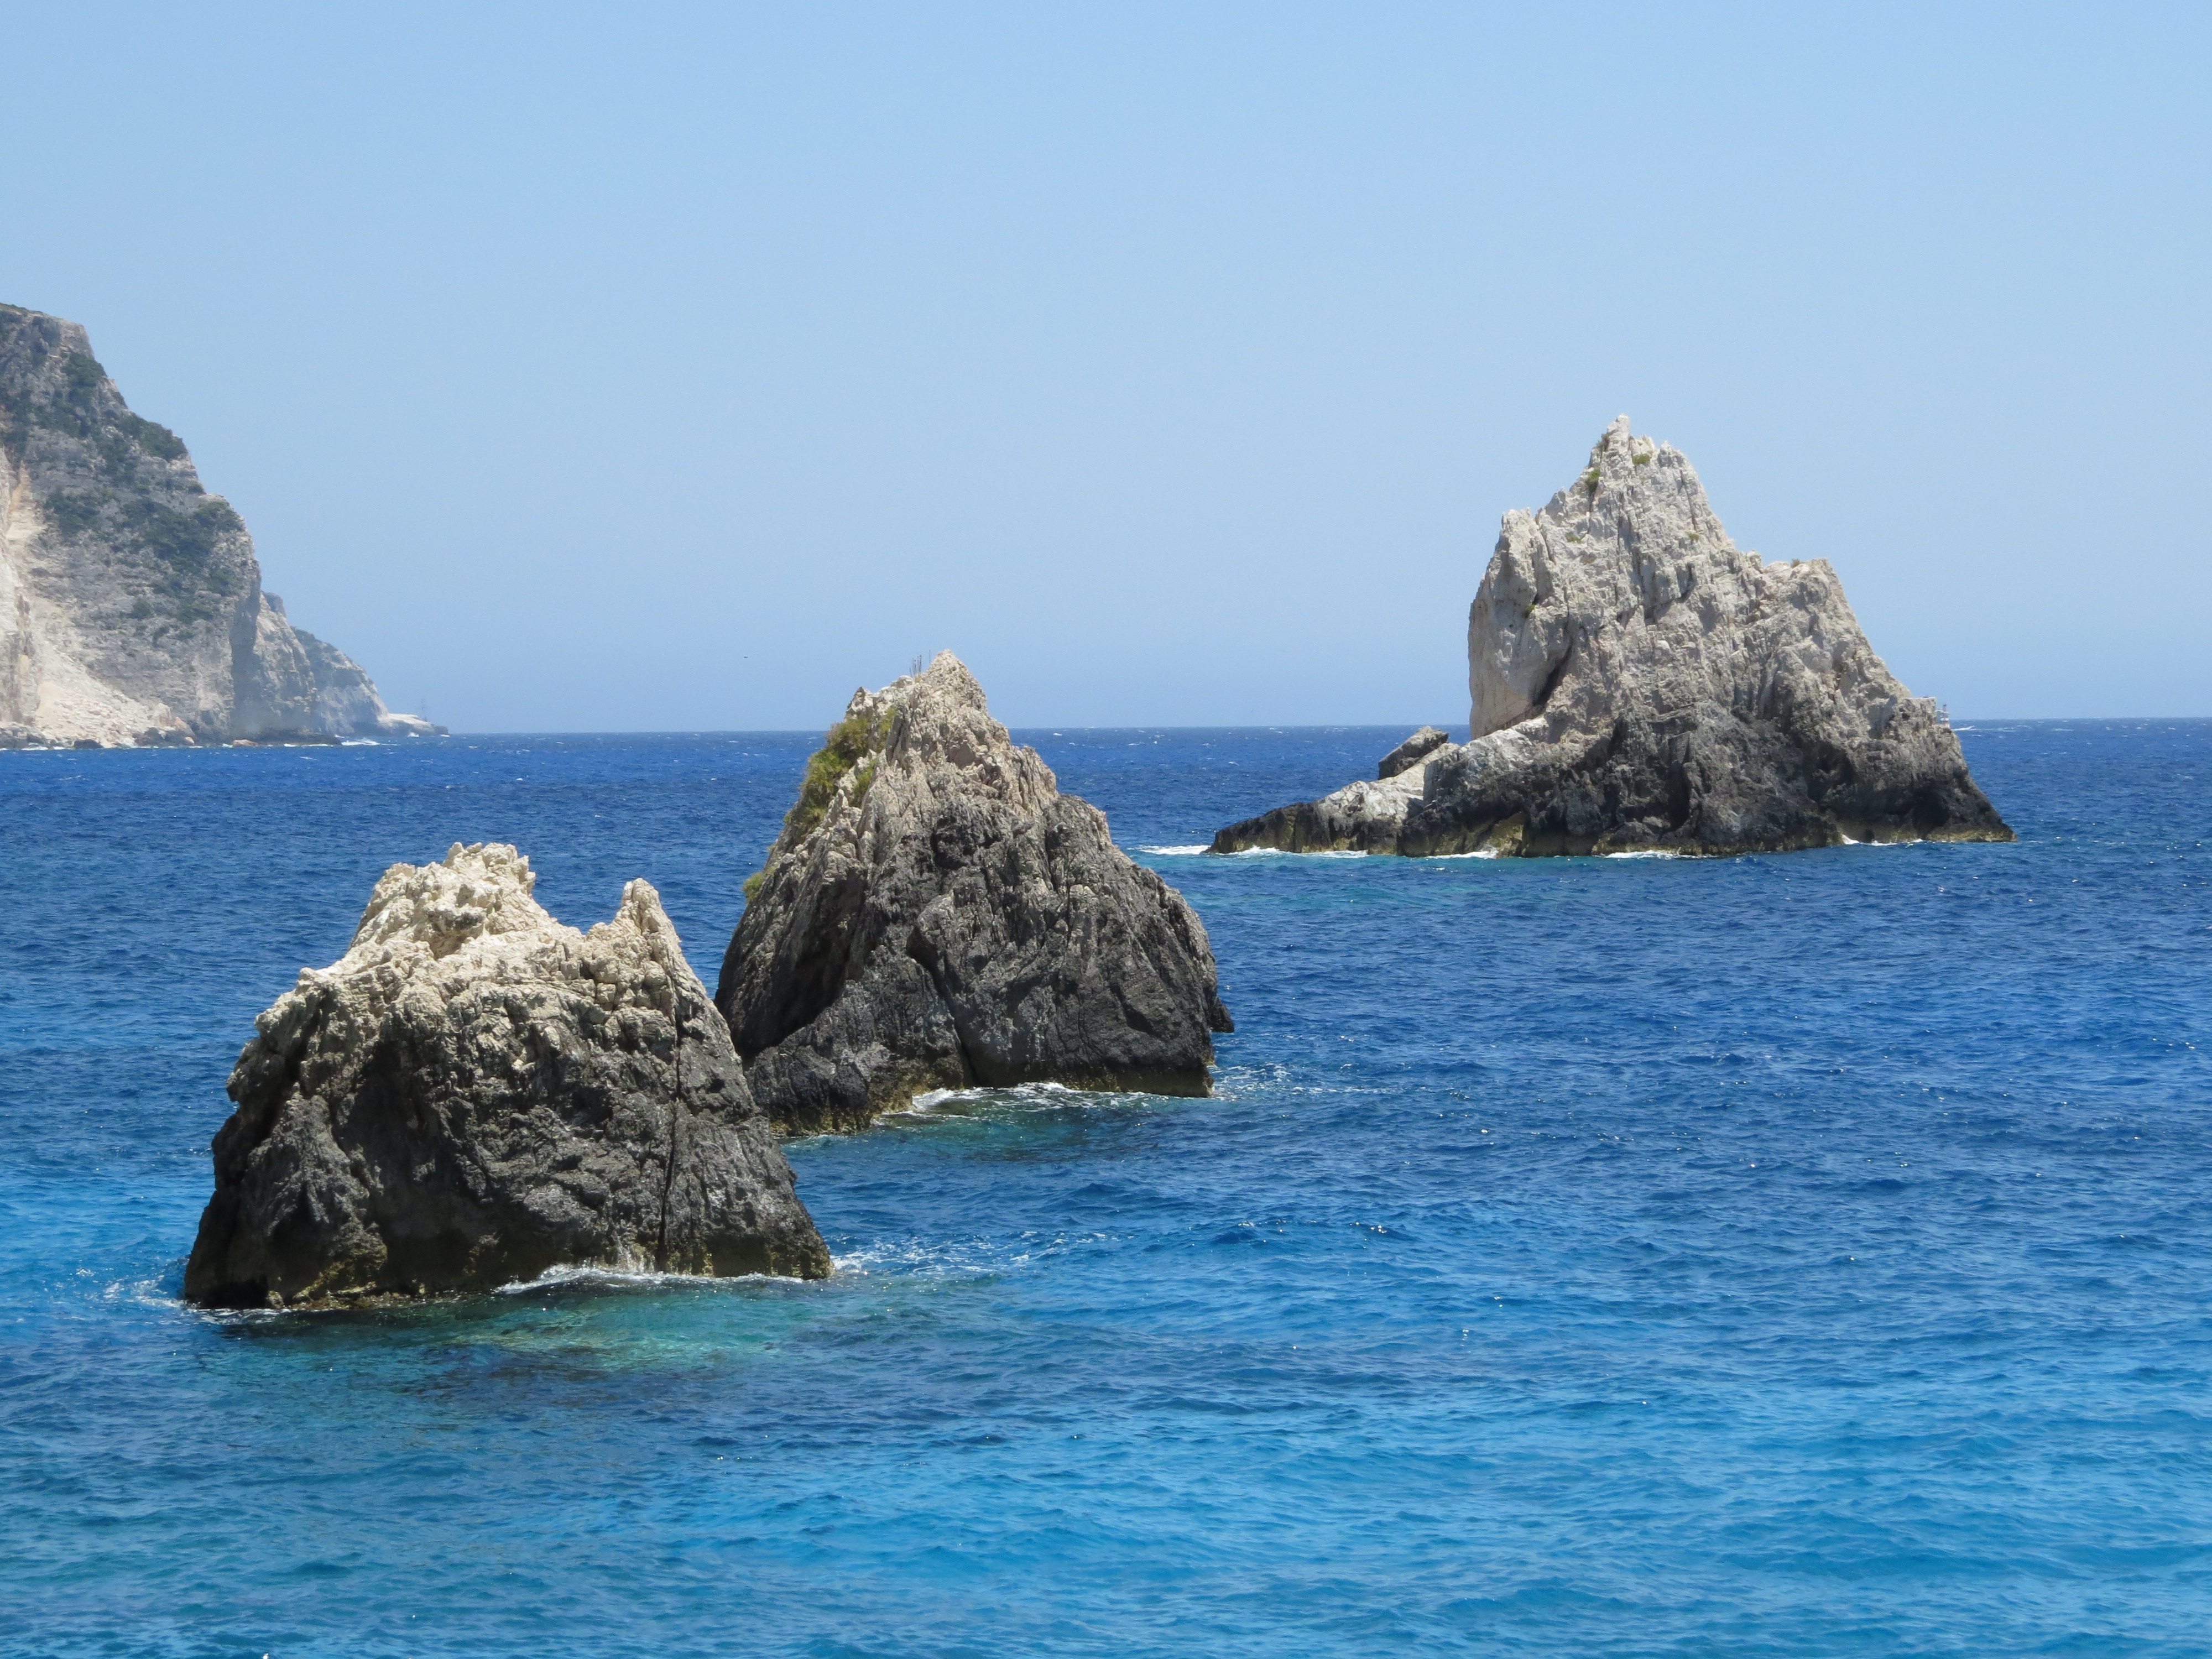
beach, sea, coast, water, nature, rock, ocean, shore, formation, cliff, cove, tower, bay, island, stack, terrain, rocks, cape, islet, landform, rocky shore, geographical feature, wind wave